Question: When is the store open?
Tambaya: Dayaushe aka bude shagon?
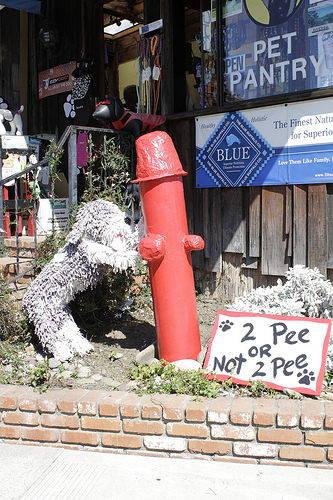
Answer: Now.
Amsa: Yanzu.